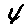
Label: 4